Heraclius II of Georgia

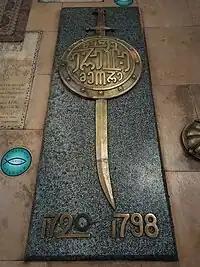
The tomb of Heraclius II in Svetitskhoveli cathedral.

Heraclius II was married three times; first, he married Princess Ketevan Orbeliani in 1738 or Princess Ketevan Pkheidze in 1740. According to a relatively recently established version, Princess Orbeliani was repudiated by Heraclius before the marriage actually took place. Instead, he married Princess Mkheidze, who died in 1744. Of his first marriage, Heraclius had two children: